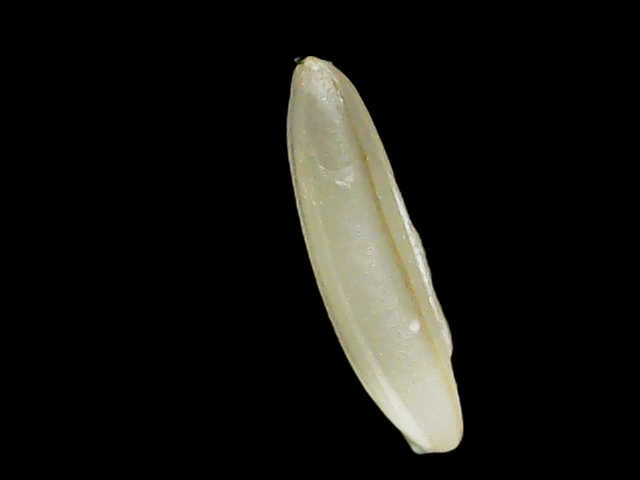
Rice variety: Binadhan25